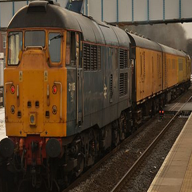
Vehicle type: Trains